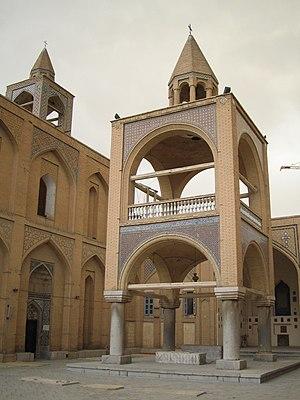
Les chrétiens d'Iran représentent entre 0,4 et 0,8 % de la population du pays. C'est une des plus anciennes communautés chrétiennes du Proche-et-Moyen-Orient, puisque l'Église de Perse aurait été fondée par l'apôtre Thomas.
Le catholicossat de la Grande Maison de Cilicie, catholicossat de Cilicie ou catholicossat de Sis est une juridiction autocéphale de l'Église apostolique arménienne. Le chef de l'Église porte le titre de « Catholicos de la Grande Maison de Cilicie », avec résidence à Antélias près de Beyrouth au Liban ; le titulaire actuel est Aram Iᵉʳ, depuis le 28 juin 1995.